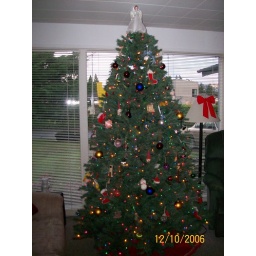
Our tree by the front window